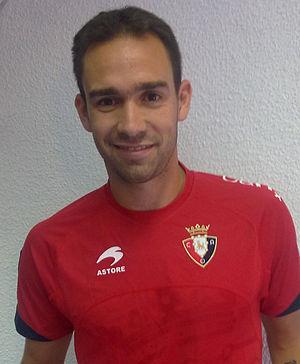
Manuel Jesús Toribio dit « Lolo » est un footballeur espagnol né le 22 août 1984 à Huelva, qui évolue au poste d'arrière latéral au Osasuna en Espagne.